Siege of Smolensk (1632–1633)

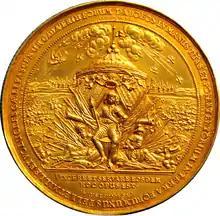
Medal commemorating Polish victory over Russia in Smolensk 1634

The siege of Smolensk lasted almost a year between 1632 and 1633, when the Muscovite army besieged the Polish–Lithuanian city of Smolensk during the war named after that siege. Russian forces of over 25,000 under Mikhail Borisovich Shein began the siege of Smolensk on 28 October. The Polish garrison under Samuel Drucki-Sokoliński numbered about 3,000. The fortress held out for nearly a year, and in 1633 the newly-elected Polish king Władysław IV organised a relief force. In a series of fierce engagements, Commonwealth forces gradually overran the Russian field fortifications, and by 4 October the siege had broken. Shein had become besieged in his camp, and began surrender negotiations in January 1634, capitulating around 1 March.